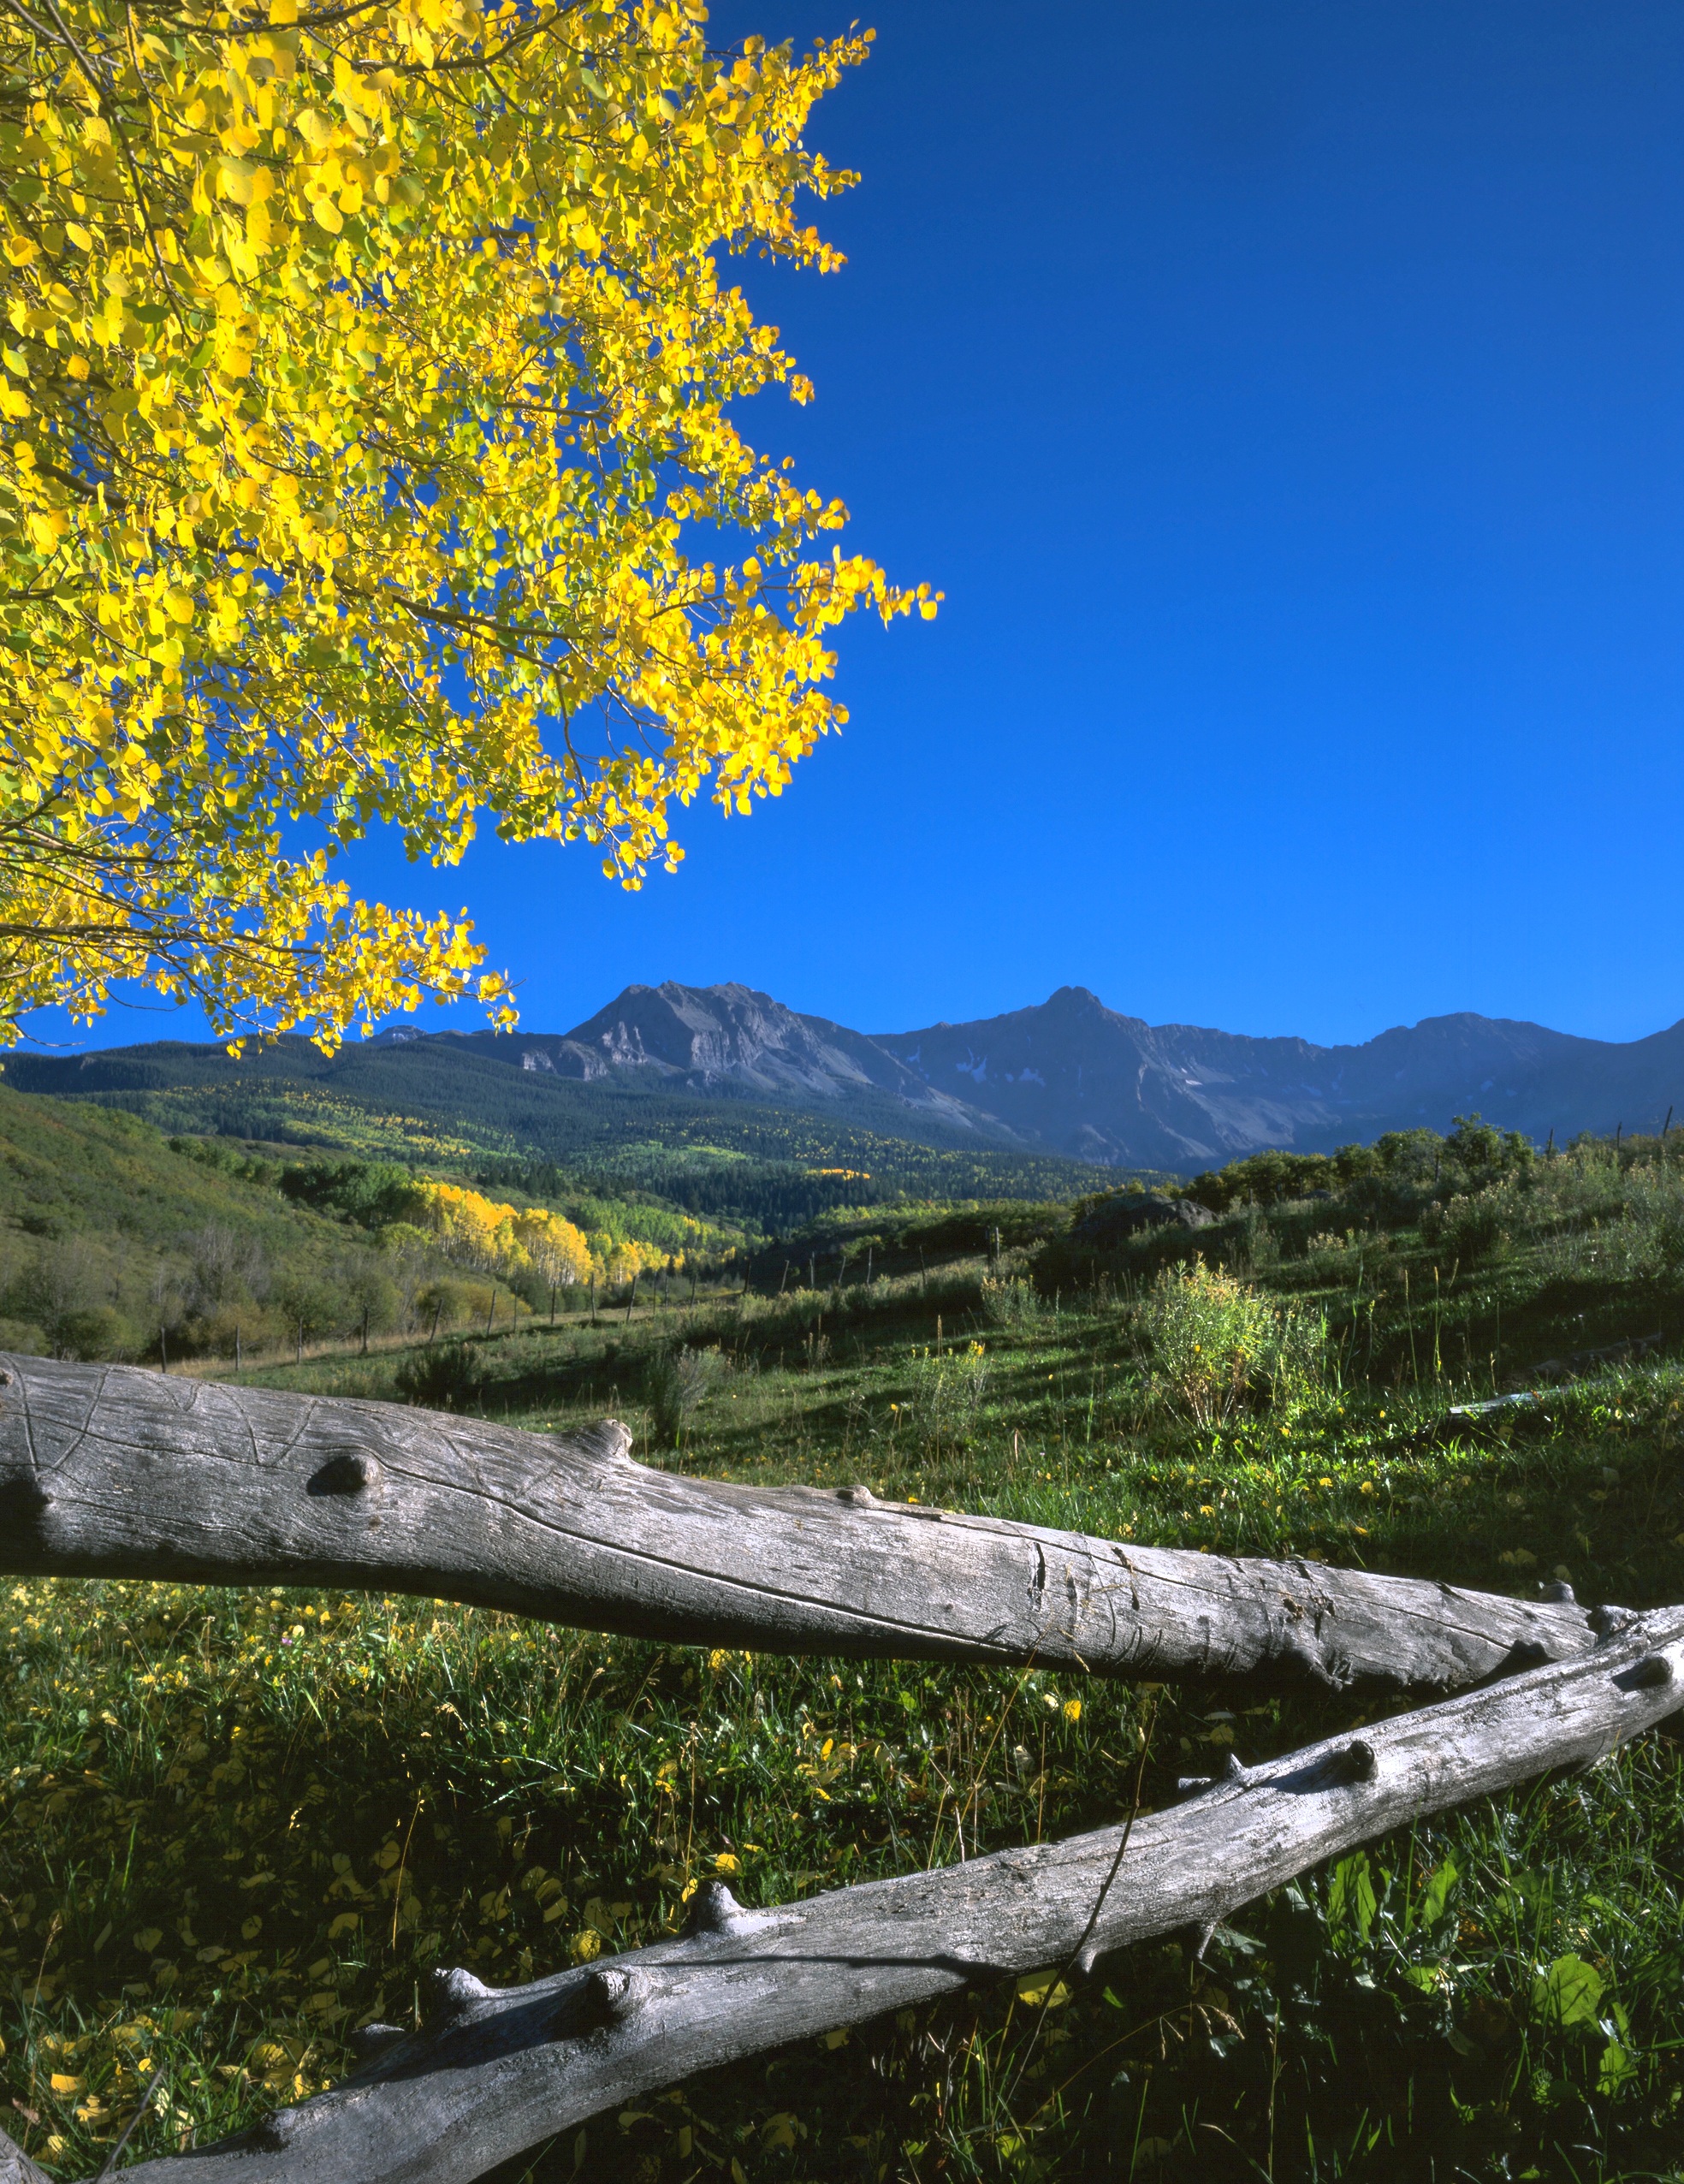
landscape, tree, nature, forest, wilderness, mountain, plant, meadow, leaf, fall, hill, flower, lake, valley, mountain range, autumn, yellow, ridge, aspen, woody plant, mountainous landforms